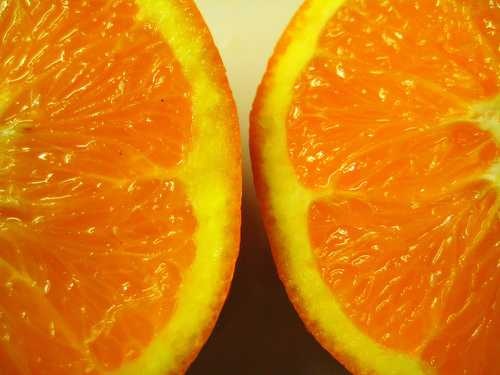
Label: Orange